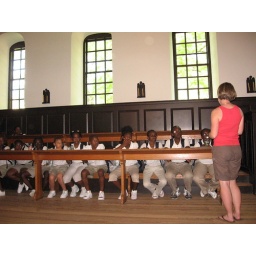
It's the oldest classroom building in continuous use in the United States!